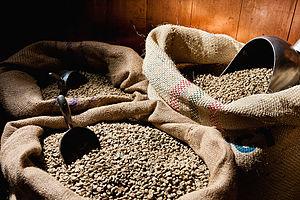
Le Pérou est l'un des 20 premiers producteurs de café dans le monde en 2014. Il est au cinquième rang pour l'exportation de café Arabica sur le marché mondial.